Nottingham direct line of the Midland Railway

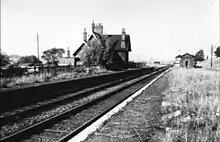
Harringworth station

In November 1871 the Midland Railway deposited a Bill before Parliament entitled the "Nottingham and Rushton Lines Act". It proposed a line between Nottingham and Saxby, miles long. It would pass some distance north of Melton Mowbray, and generally duplicate the Melton to Saxby section of the existing Peterborough line. The "Manton and Rushton Line" was a route 14 miles long between Manton on the Syston and Peterborough Railway, and Rushton on the Midland Main Line, north of Kettering. Included in the proposals was a spur linking the Nottingham and Saxby line to Melton Mowbray station.